Istanbul–Kapıkule railway

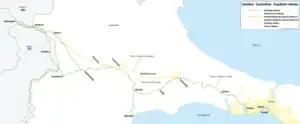
A map of the new railway and existing ones.

The Istanbul-Kapikule railway will travel from Halkalı station in the Istanbul suburbs, to Kapikule station on the Bulgarian border. The line follows approximately the same corridor as line to Pythio until reaching Çerkezköy but with a smoother and shorter geometry. From Çerkezköy it gets south of the O-3 motorway and parallels it until Edirne. From Edirne onwards, it follows the same corridor as Pehlivanköy–Svilengrad until Kapıkule. The line will be passing through Lüleburgaz and Babaeski and short-cutting Çorlu and Pehlivanköy, both currently located on the main line. The Istanbul–Pythio and Pehlivanköy–Svilengrad lines will as a consequence be partly replaced (in sections where they overlap with the line), partly disused and partly become branch lines of this new main line.